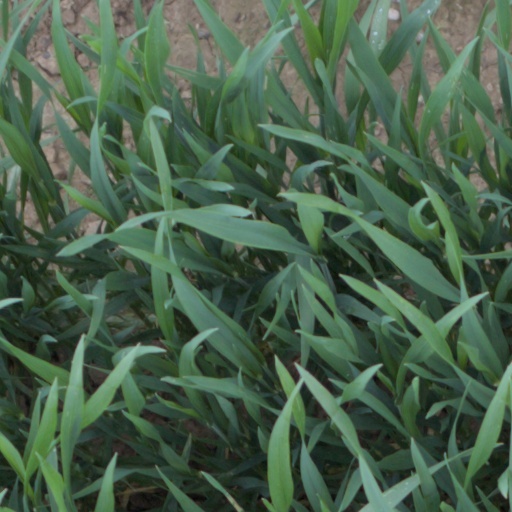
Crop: wheat